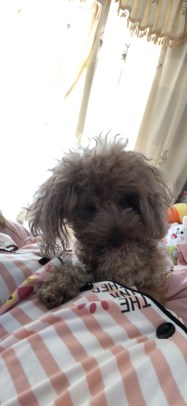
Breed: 7449-n000128-teddy